Max Czollek

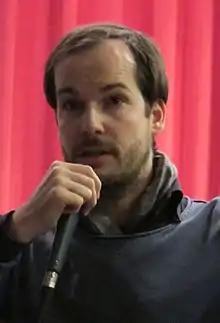
Max Czollek (2016)

Max Czollek (born 6 May 1987 in East Berlin) is a German writer, lyric-poet, stage performer and curator. He is a member of the "G13" authors' collective.